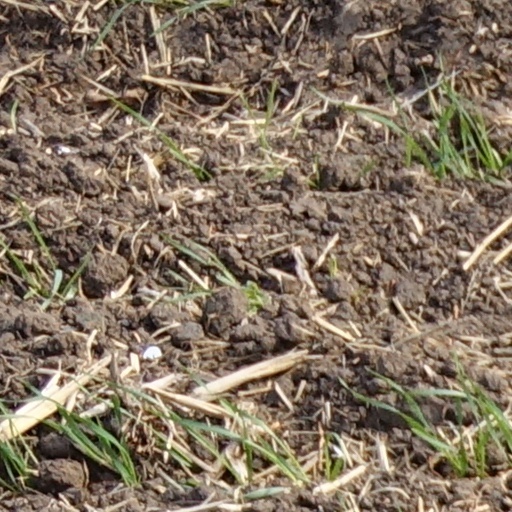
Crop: wheat